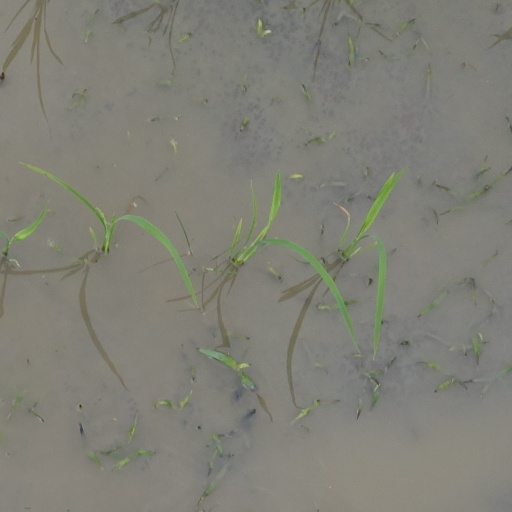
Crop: rice